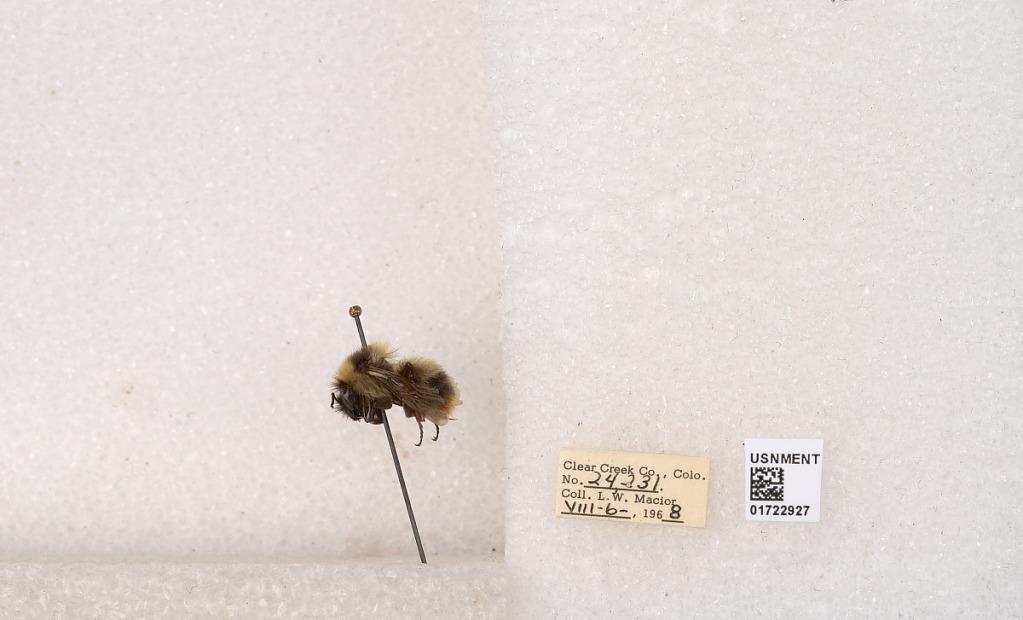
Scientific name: Bombus kirbyellus
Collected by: L. Macior
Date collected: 1968-8-6
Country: United States
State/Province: Colorado
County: Clear Creek
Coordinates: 39.6891, -105.644